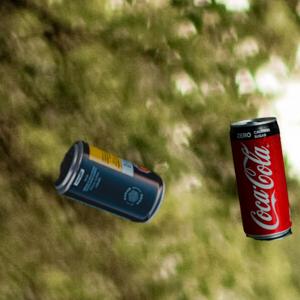
Label: cans